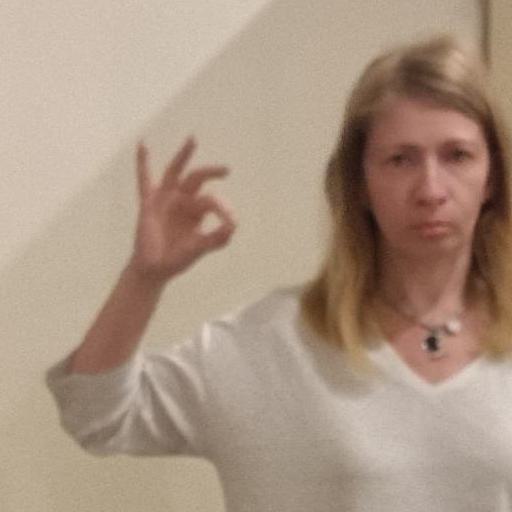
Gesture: ok